Bill Glynn (footballer)

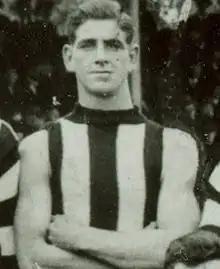
Glynn in 1922

William Patrick Glynn (9 July 1900 – 14 April 1978) was an Australian rules footballer who played with Collingwood in the Victorian Football League (VFL).